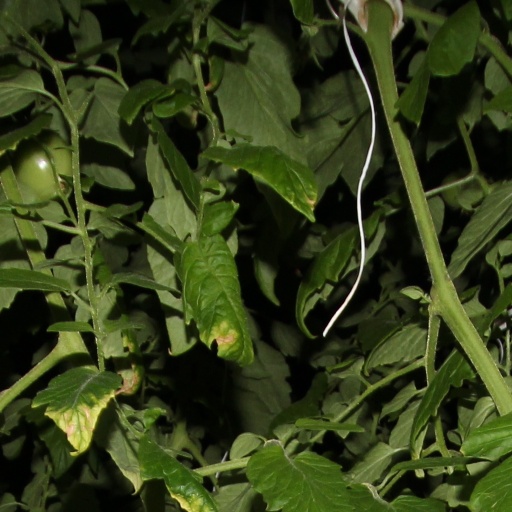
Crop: tomato